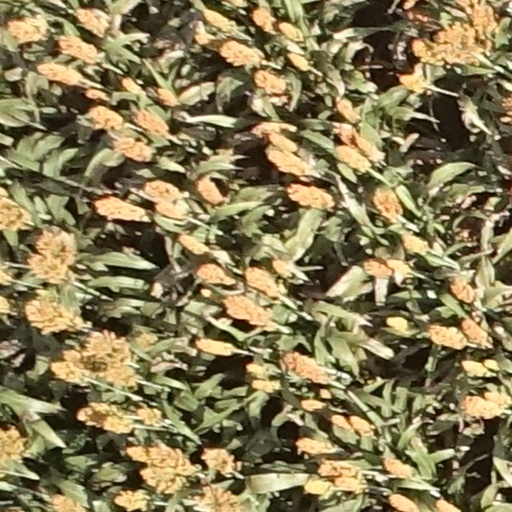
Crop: sorghum